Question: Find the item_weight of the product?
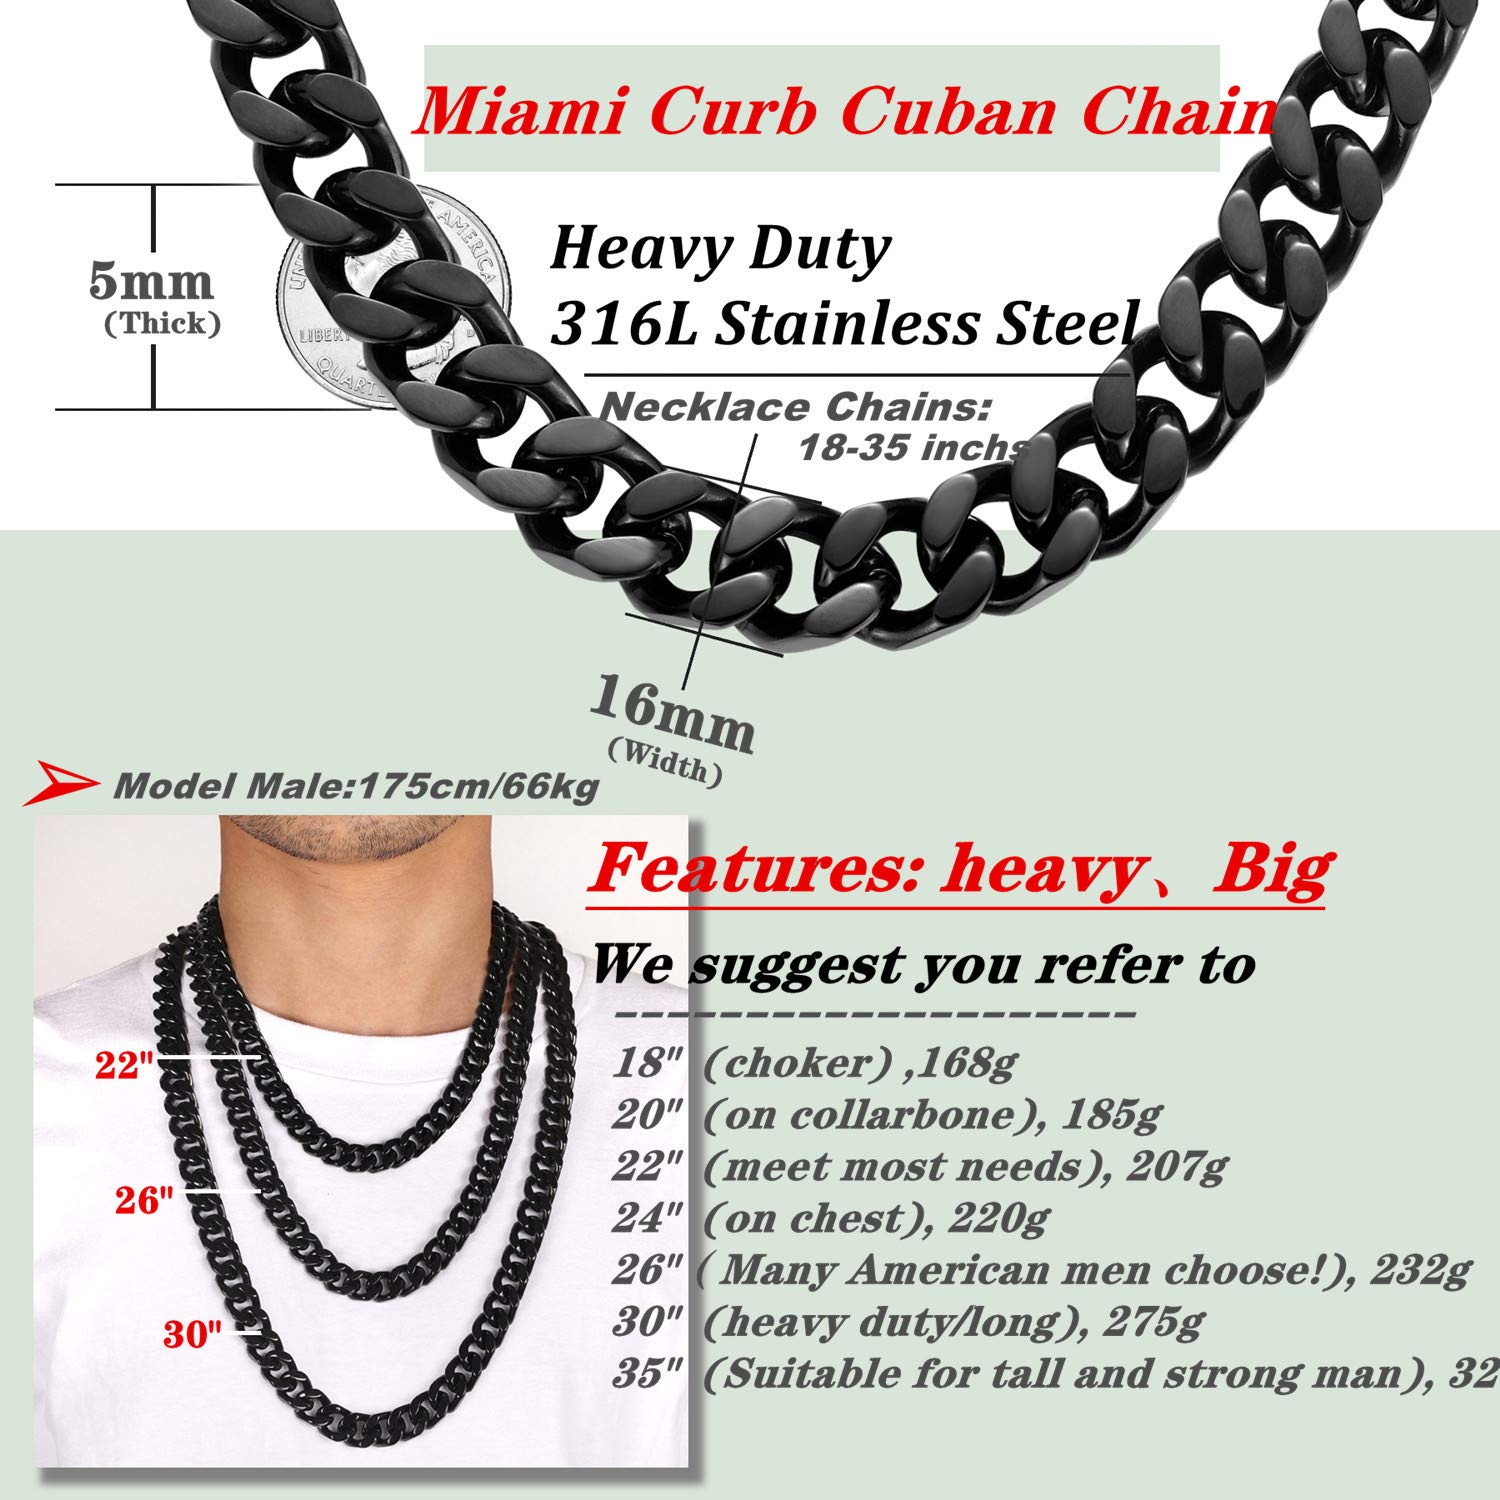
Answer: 66.0 kilogram